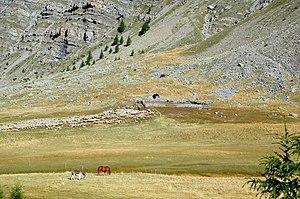
Enclos d'altitude pour moutons
Uvernet-Fours est une commune française, située dans le département des Alpes-de-Haute-Provence en région Provence-Alpes-Côte d'Azur, près de la vallée de l'Ubaye.